Monuments in Mitrovica

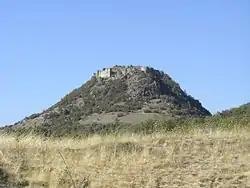
Zvečan Fortress overview

Zvečan Fortress is located in the north-west side of Mitrovica in a very strategic position. It is one of the most ancient forts built on a high volcanic hill, at an altitude of 797 meters above sea level, and is considered to have extraordinary archaeological, architectural, historical and cultural heritage value. It is mentioned for the first time in historical sources by the Byzantine chronicler and historian Anna Komnene in 1092 as a Byzantine castle. The medieval fortress of Zvecan was built on the top of the remains of a fortification dating back to the 4th century AD. The fortress has its beginnings in prehistory, with continuing development through Byzantine, Slav and Ottoman periods.